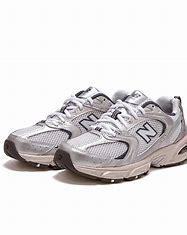
Brand: New
Model: Balance New Balance 530 Marathon